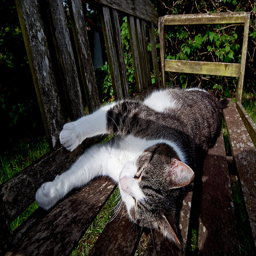
a close up of a cat on a wooden bench
A striped cat is laying down on a bench.
The cat is laying down on the wooden bench in the sun.
A gray and white kitty cat outside laying on a wooden structure.
A grey and white cat sleeping on a wooden park bench.